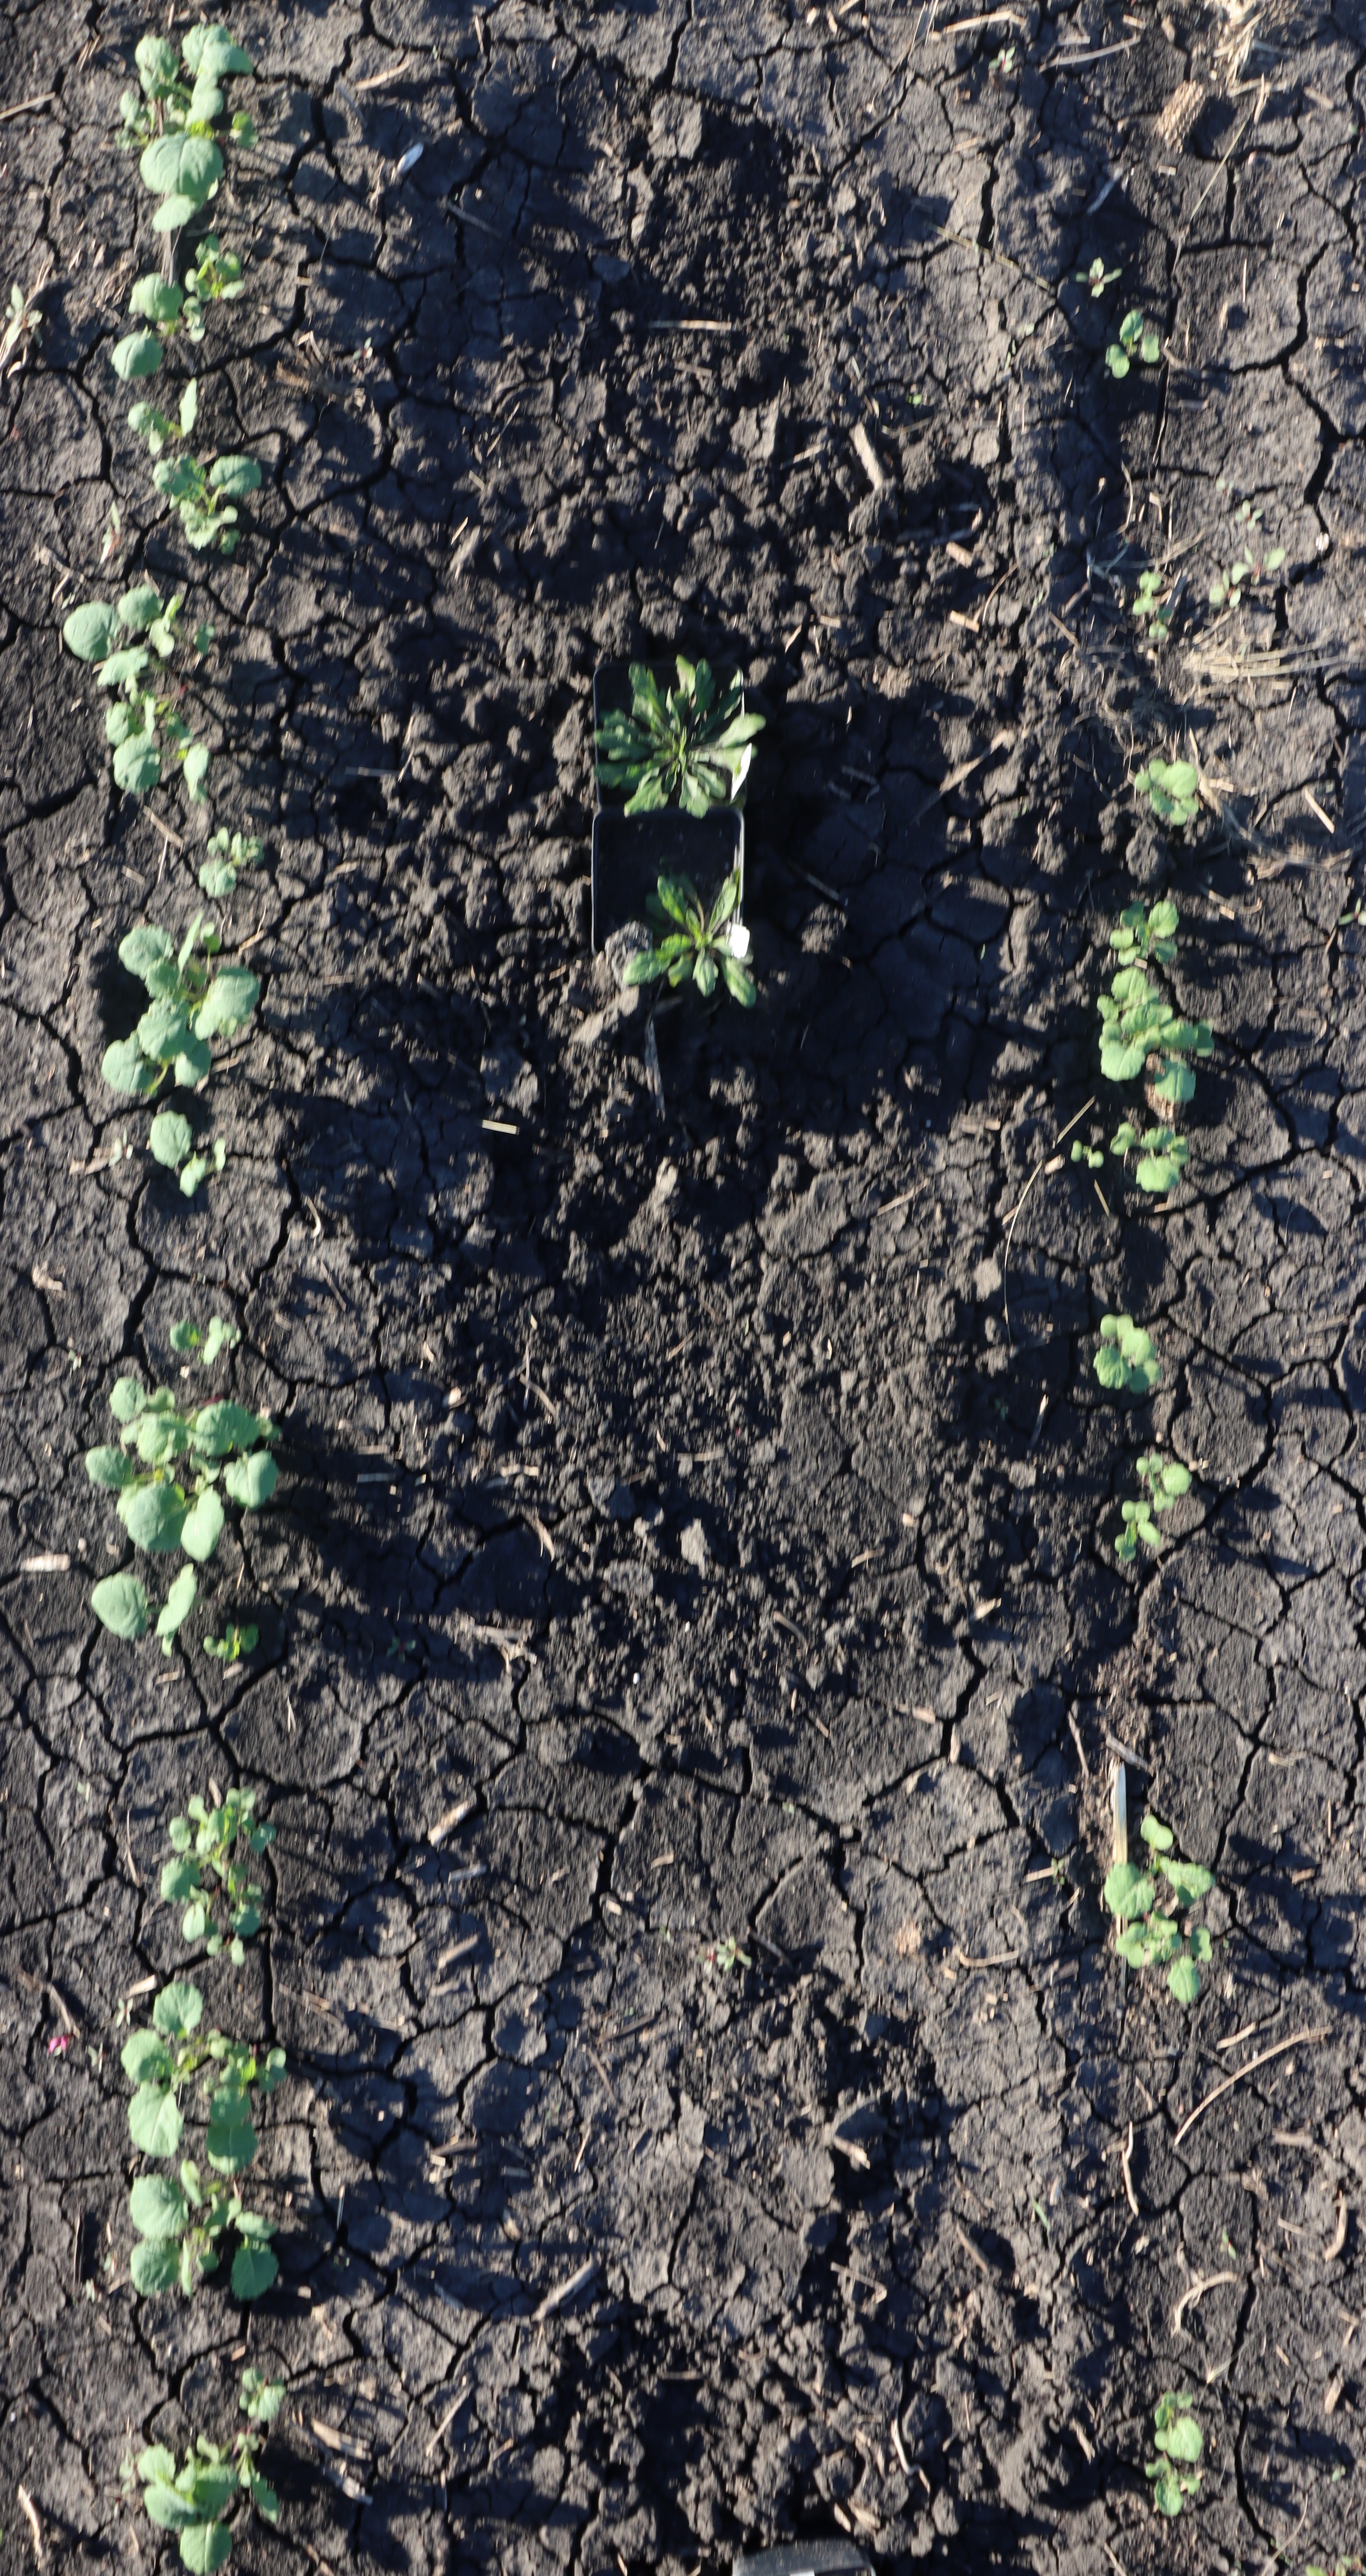
Crop: Canola
Objects: Horseweed, Horseweed, Canola, Canola, Canola, Canola, Canola, Canola, Canola, Canola, Canola, Canola, Canola, Canola, Canola, Canola, Canola, Canola, Canola, Canola, Canola, Canola, Canola, Canola, Canola, Canola